Enayat Ahmad

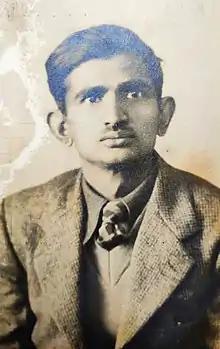
London, 1946

Enayat Ahmad (1 August 1923 – 10 December 1999) was an Indian geographer known for his contribution to the study of the geography of India, especially his interpretation of the evolution of drainage systems in the Himalayas and his writings on tropical coastal geomorphology. He wrote books on geomorphology, geology, and the Himalayas in addition to papers in academic journals.